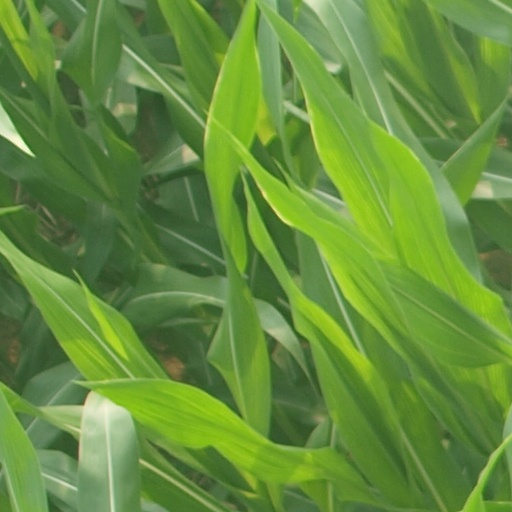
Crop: maize; corn